Piano Piano Kid

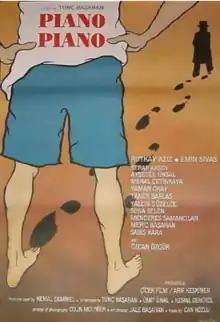
Film poster

Piano Piano Kid is a 1991 Turkish drama film directed by Tunç Başaran. The film was selected as the Turkish entry for the Best Foreign Language Film at the 65th Academy Awards, but was not accepted as a nominee.